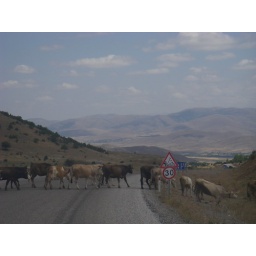
Twice in a single day I had to stop to let cattle cross the road.